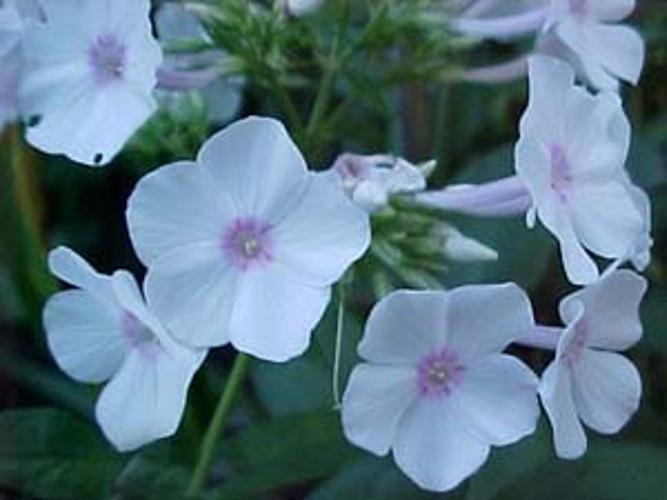
Label: garden phlox